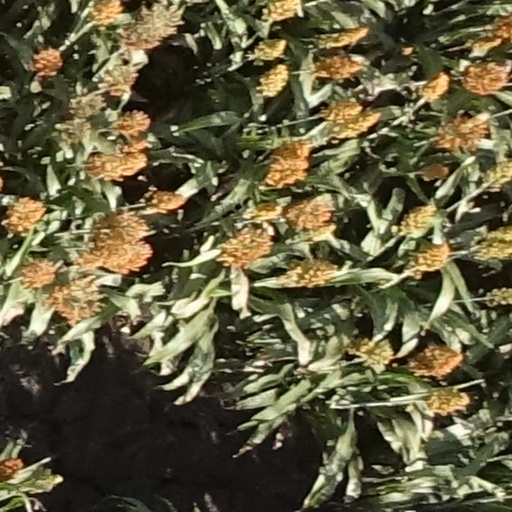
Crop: sorghum